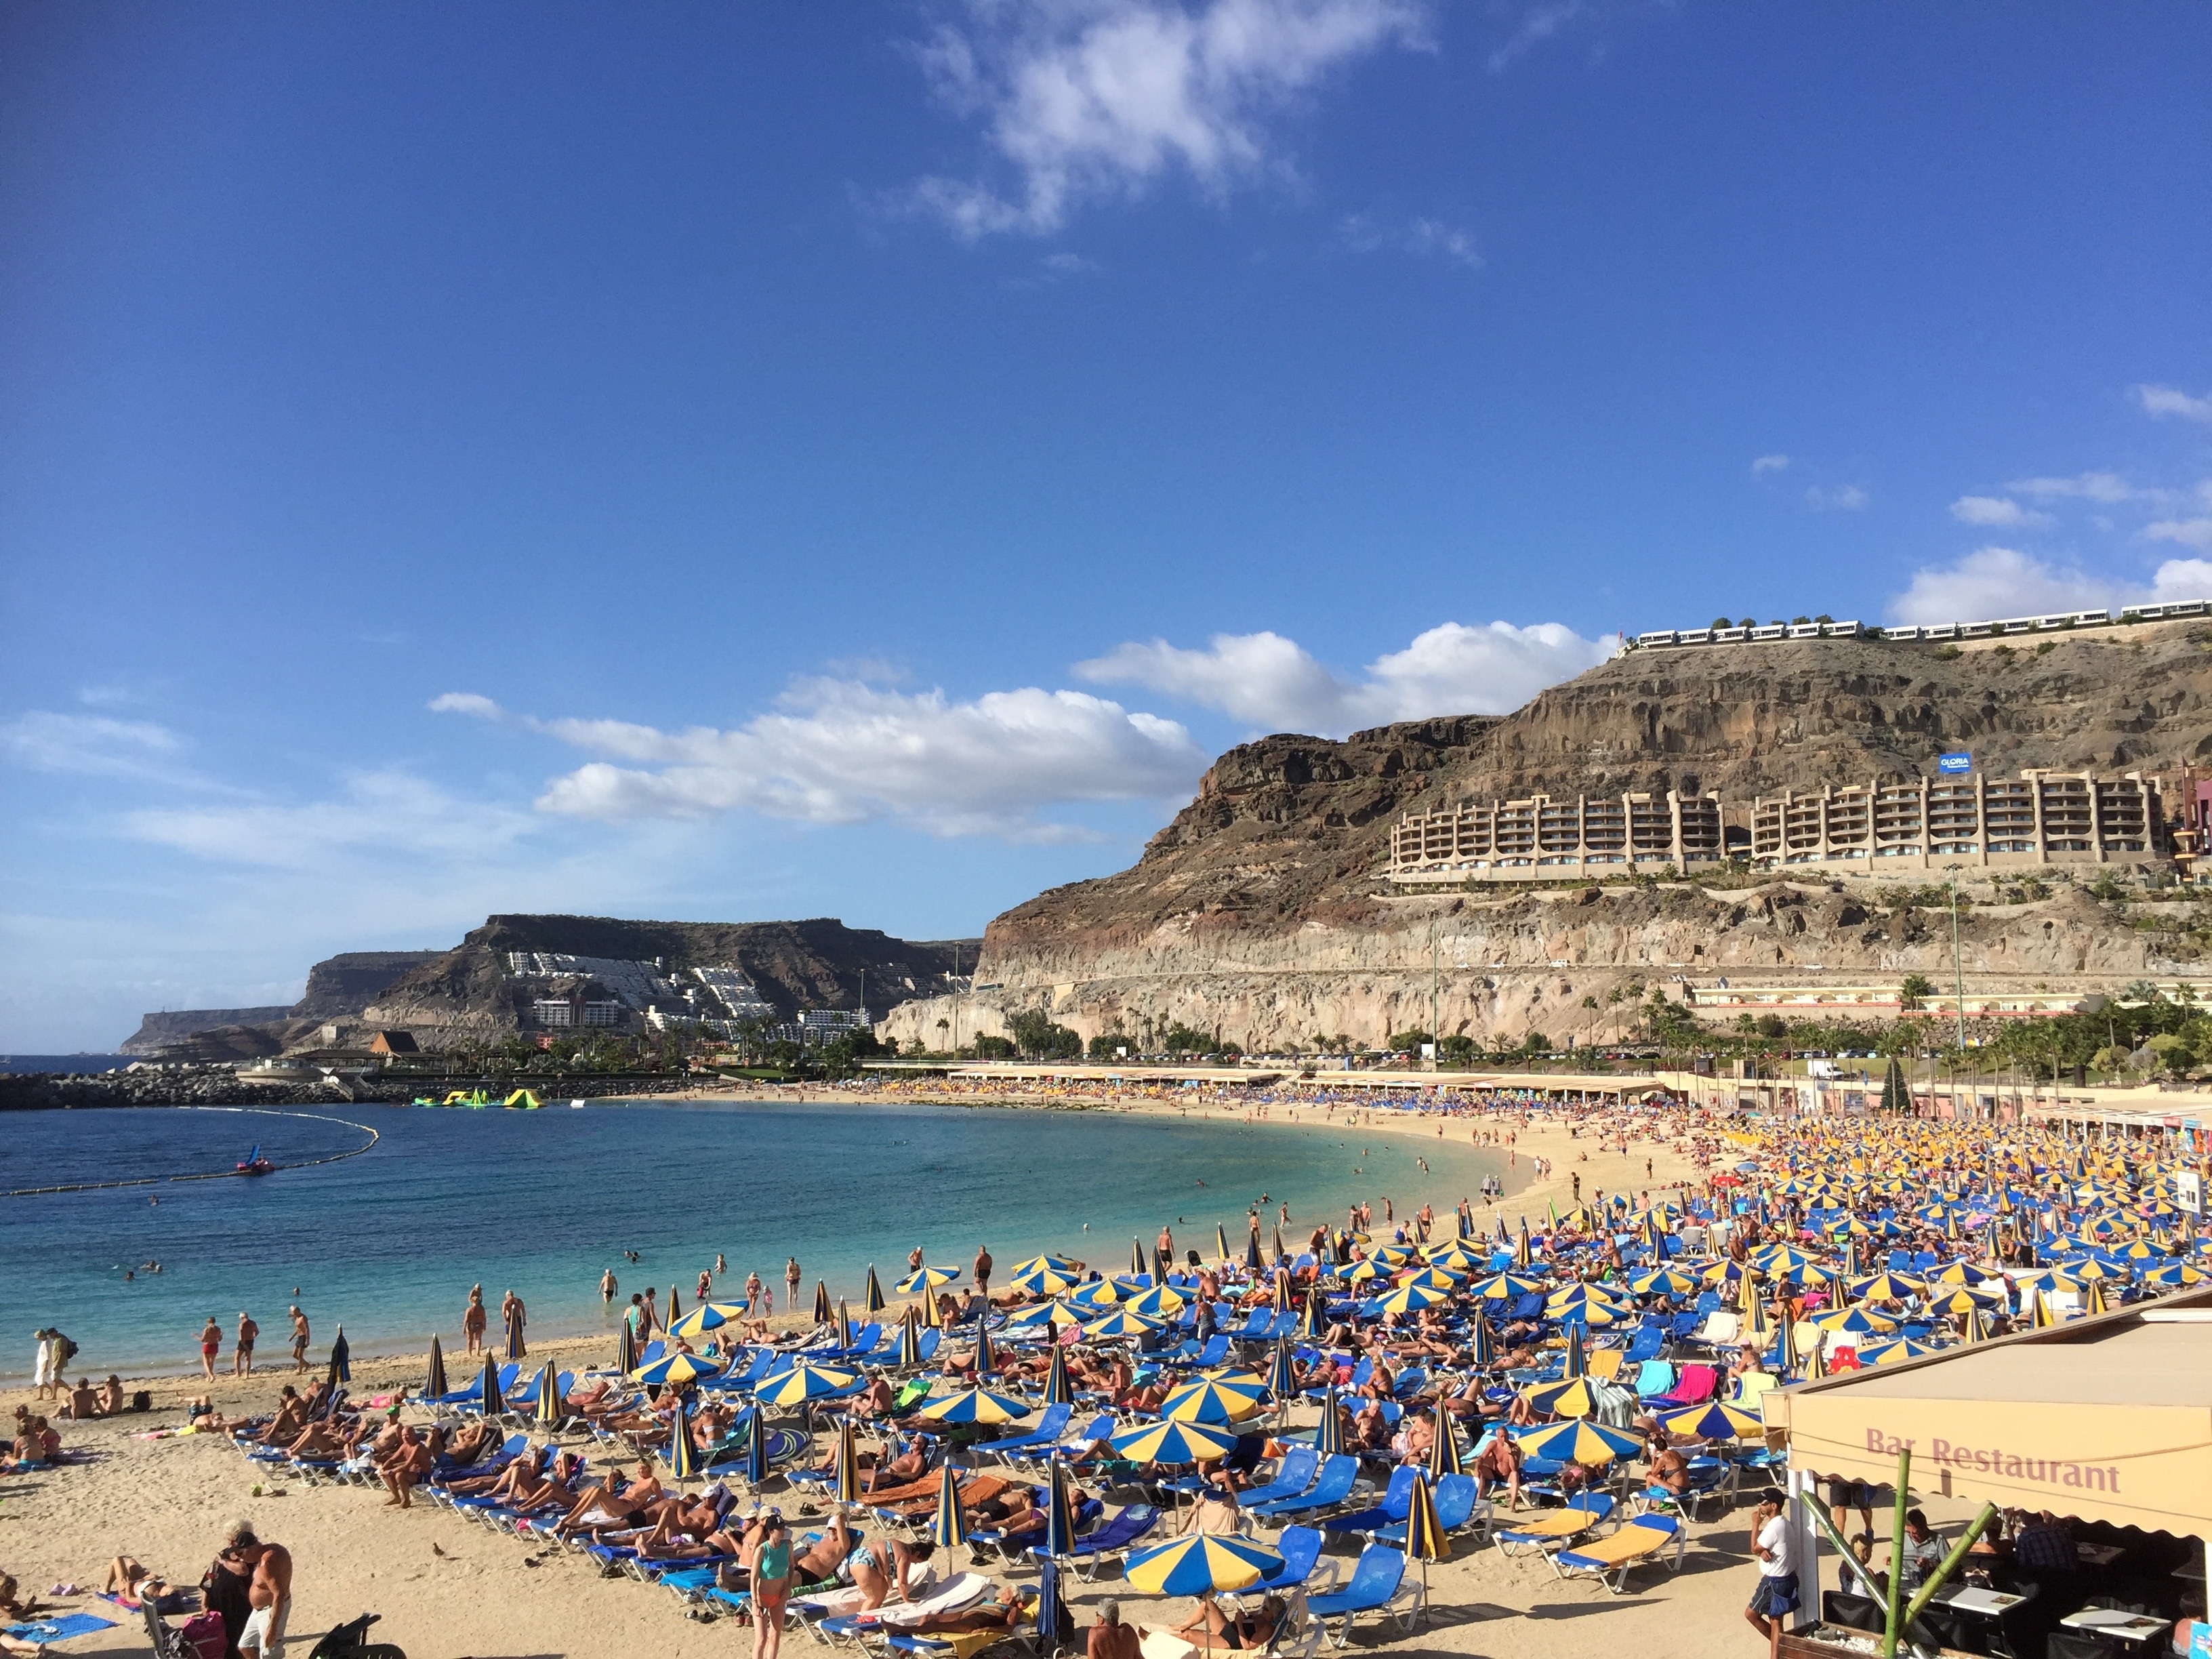
beach, sea, coast, sand, ocean, shore, vacation, bay, island, tourism, body of water, gran canaria, cape, amadores